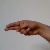
The image shows a hand gesture representing the letter 'H' in Indian Sign Language.